Terzij de Horde

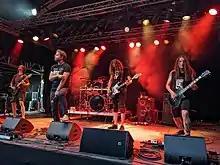
Terzij de Horde at the Valkhof Festival 2022

Terzij de Horde is a Dutch black metal band with dark vitalism as a central theme, from Utrecht, formed in 2010. They are known for taking their inspiration from mostly literary and academic sources and intense live performances.